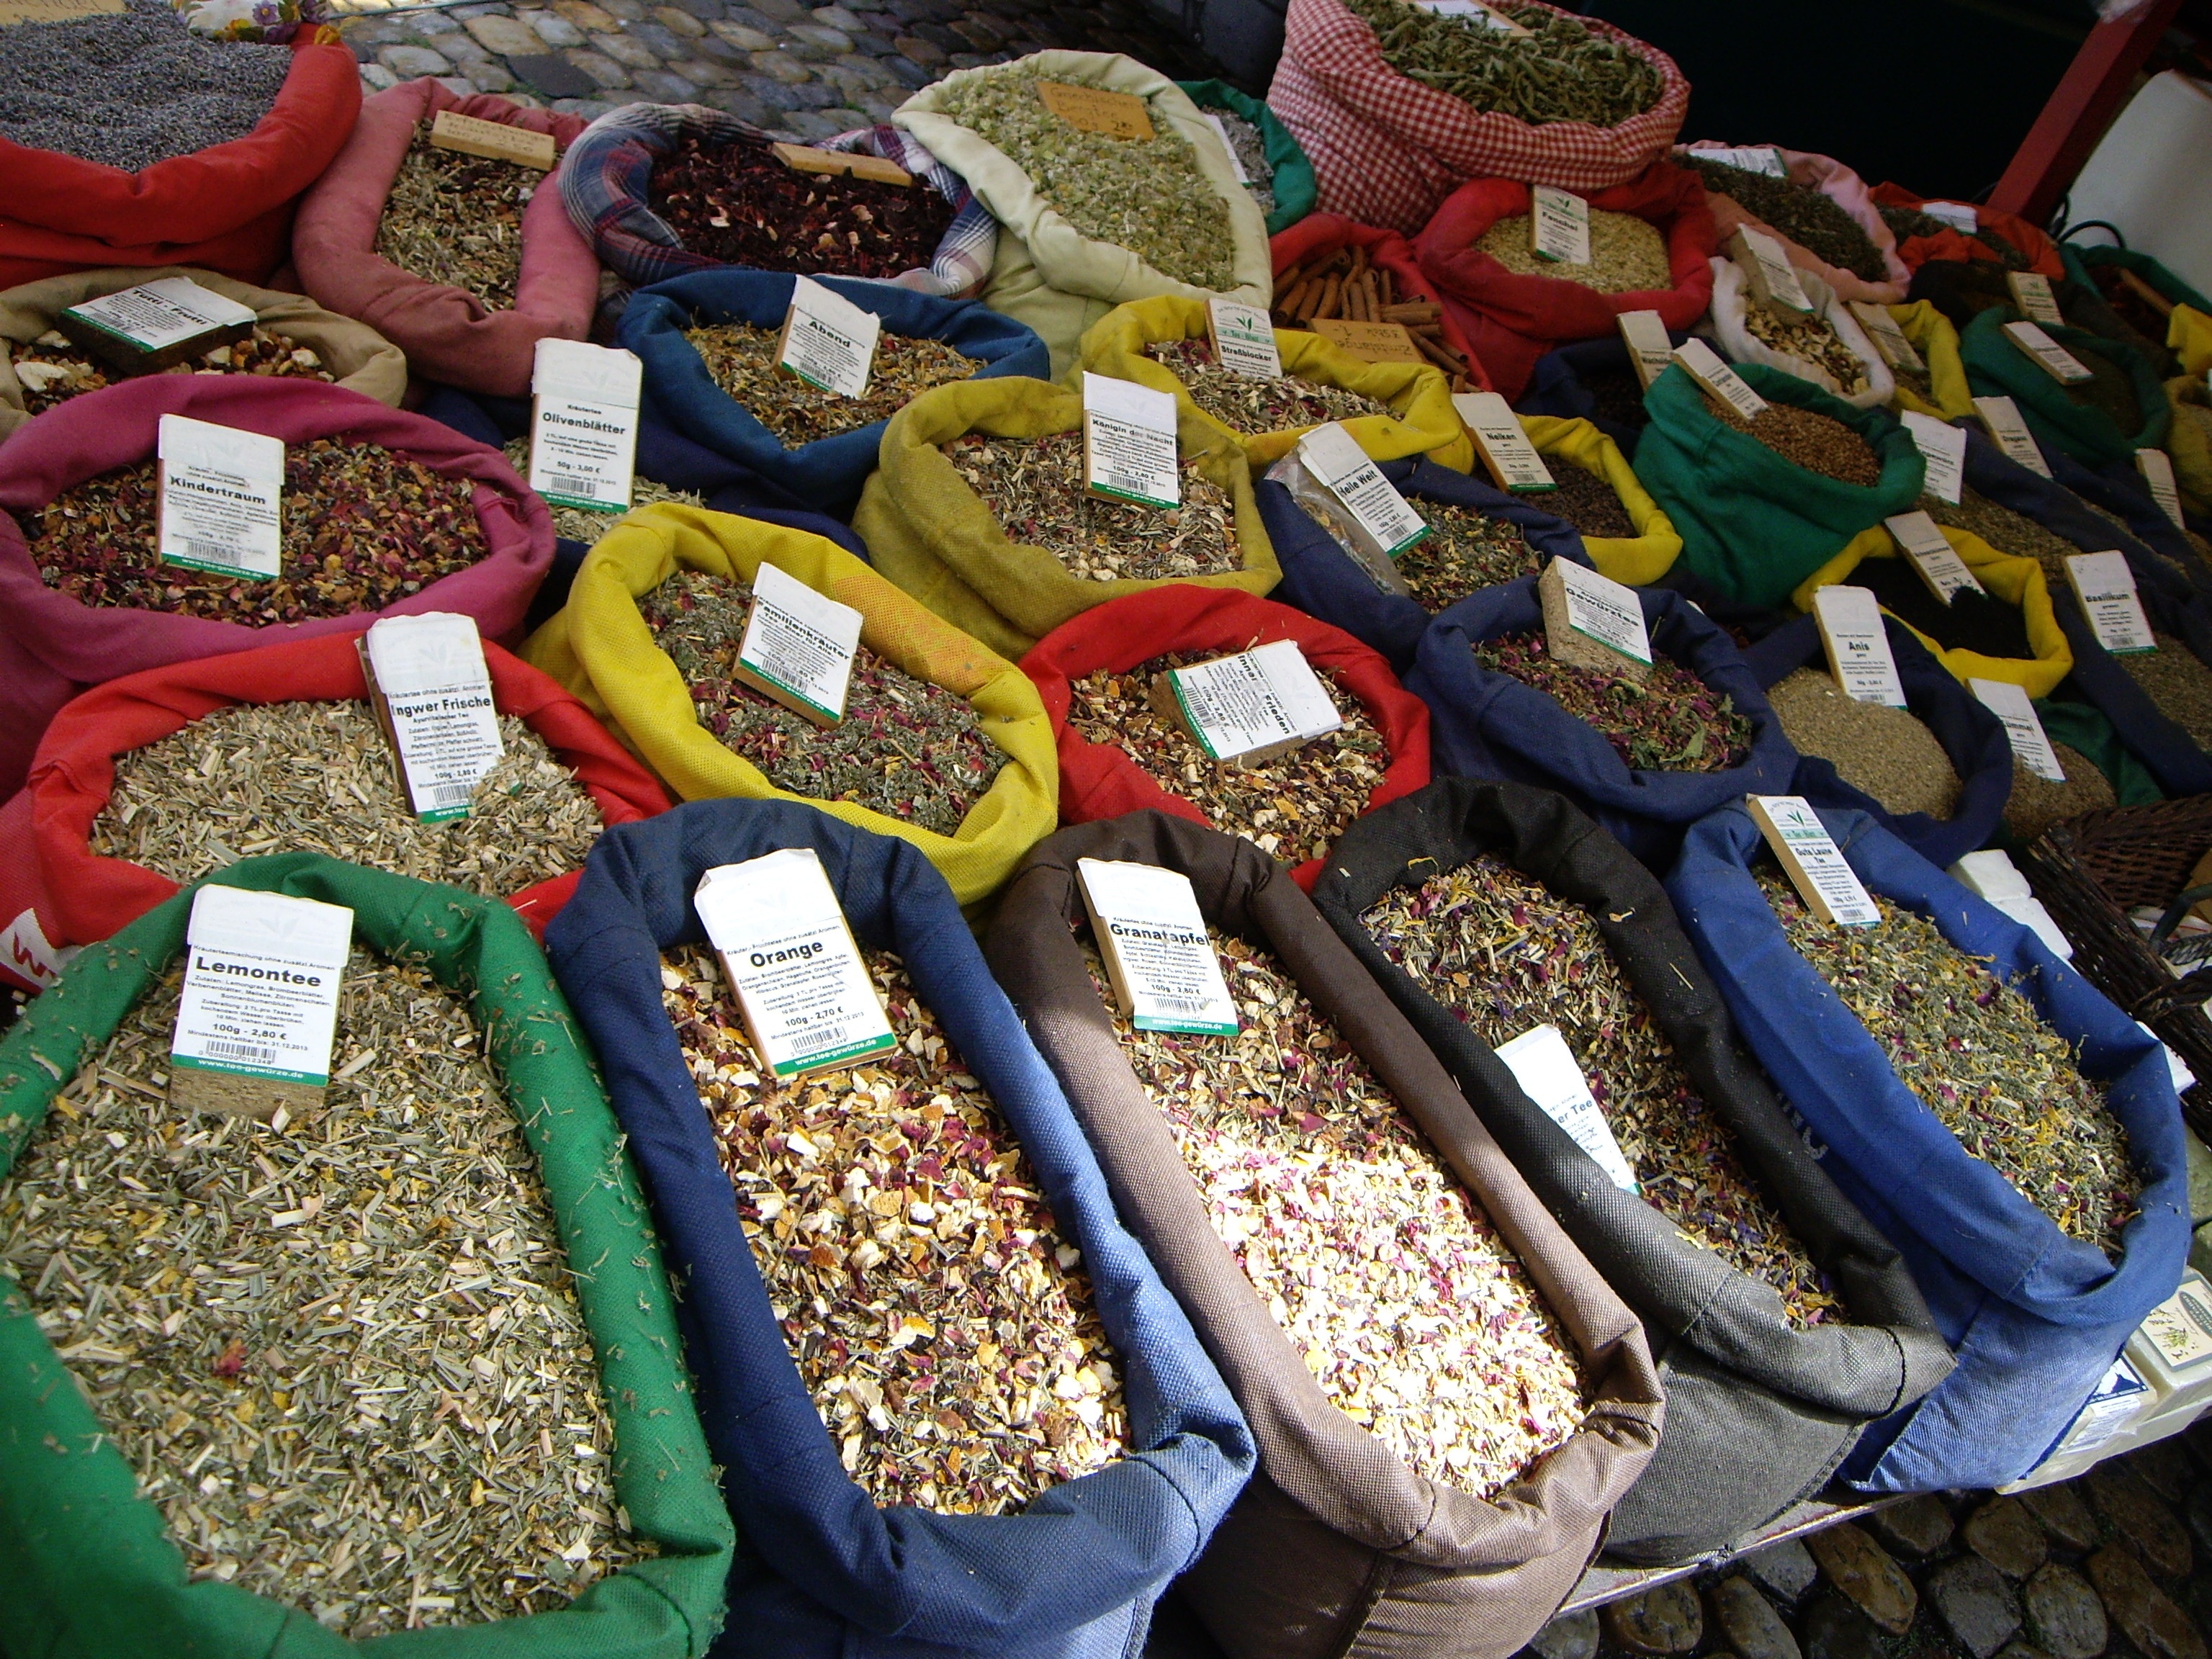
city, food, produce, market, public space, market stall, tee, bags, human settlement, teas